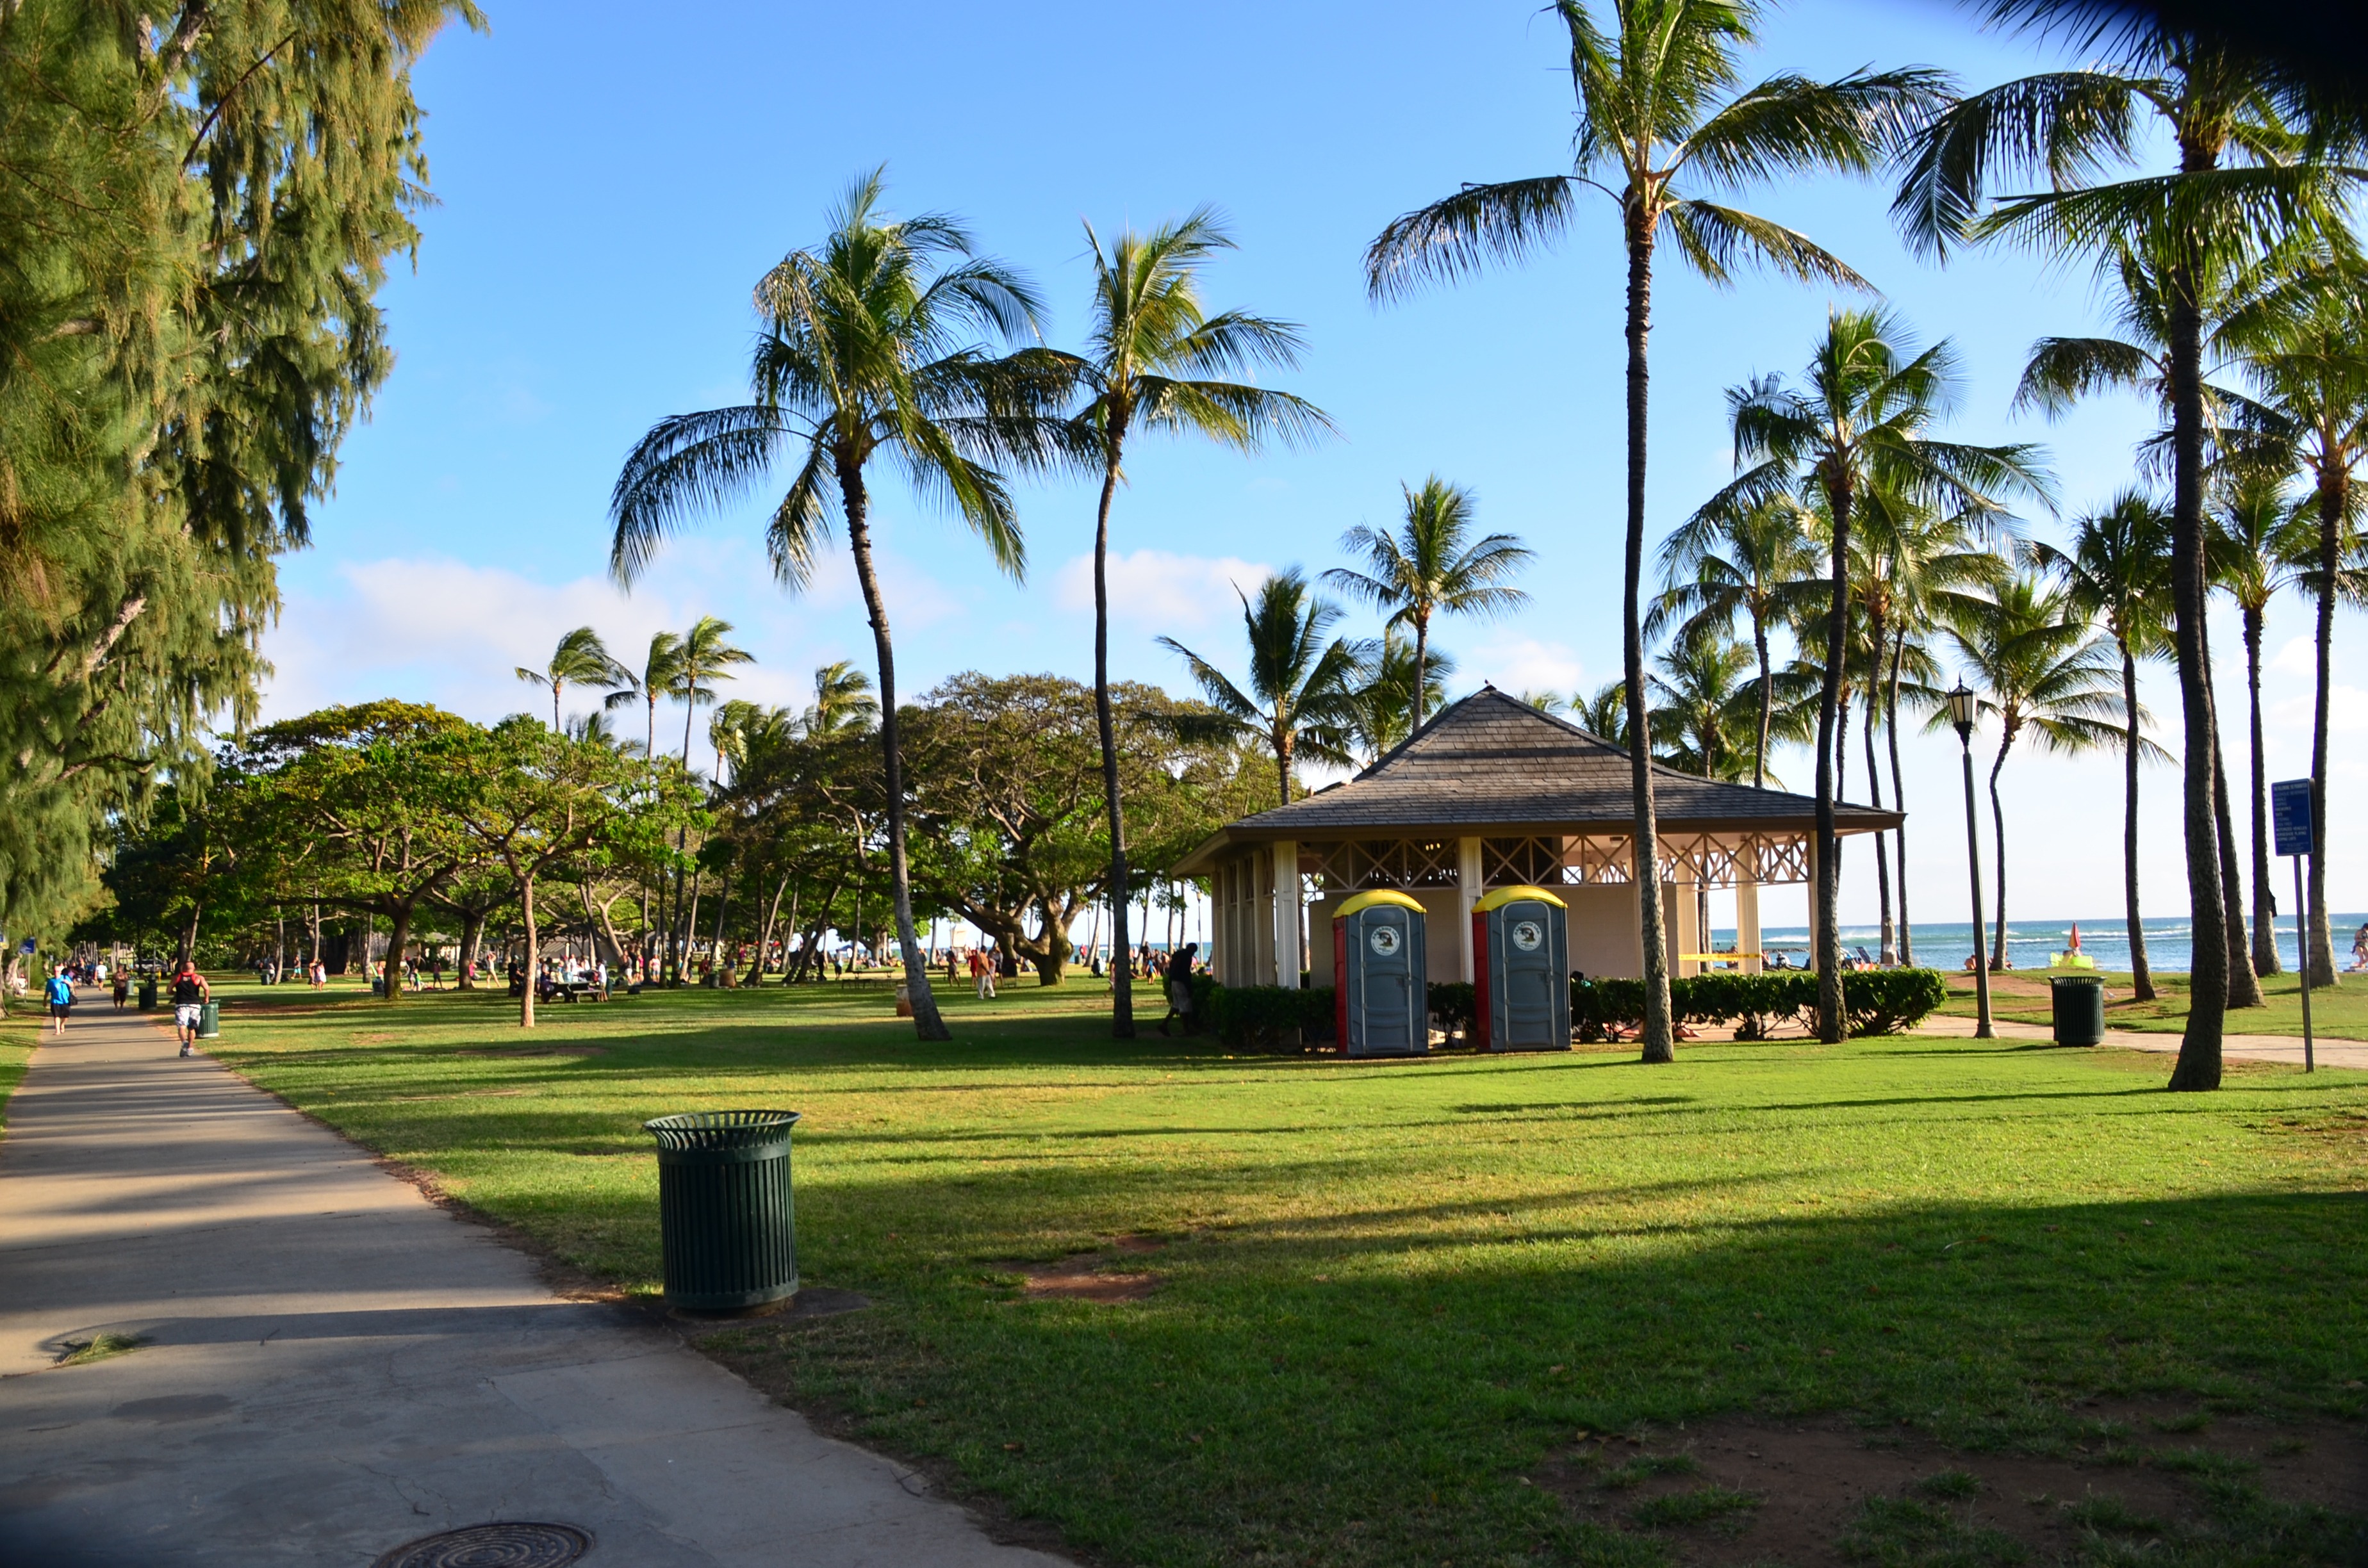
beach, landscape, sea, tree, ocean, lawn, palm tree, vacation, travel, park, hawaii, trees, resort, estate, honolulu, arecales, palm family